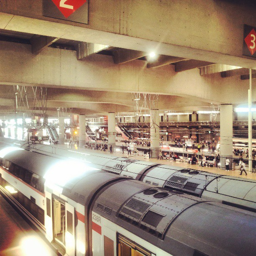
A couple of trains sitting in a train station.
The two trains are side by side on the tracks.
A group of machines and a bunch of shelfs with items on them.
Two trains on neighboring tracks inside a station.
Two trains are parked in a crowded train station.